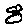
Label: 8